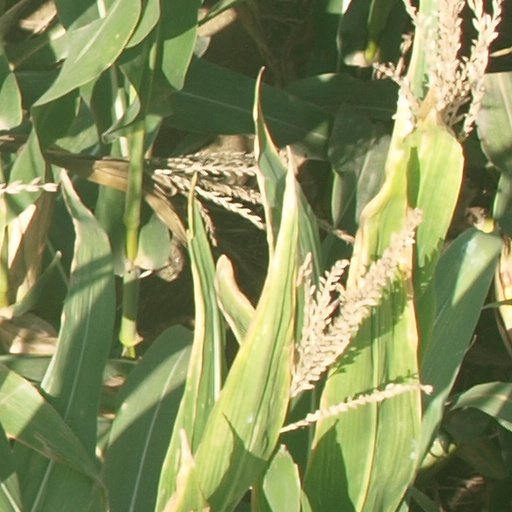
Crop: maize; corn